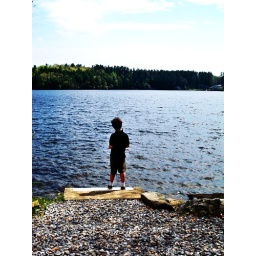
at camp: the camp director's son fishing by the boat landing.